Baker Lake, Nunavut

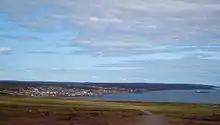
Baker Lake in autumn 2009

In 1916, the Hudson's Bay Company (HBC) established a trading post at Baker Lake, originally set up on Baker Island at the mouth of the Kazan River. It operated as an outpost of Chesterfield Inlet until it became a full post 2 years later. In 1925, the Revillon Frères company founded a competing trading post at the mouth of the Thelon River, prompting the HBC to move its post to the mouth of this river as well.